Carlotta Barilli

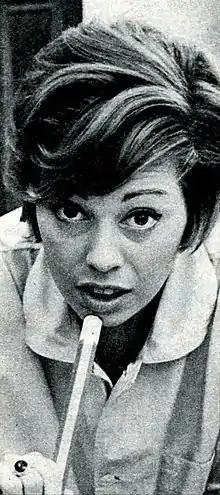

Carlotta Barilli (2 September 1935 – 15 July 2020) was an Italian actress. She was born in Parma, Italy. Barilli was known for her roles in "Ragazzi del Juke-Box" (1959), "Howlers in the Dock" (1960) and "La commare secca" (1962). She appeared in the film "Novecento", directed by Bernardo Bertolucci.